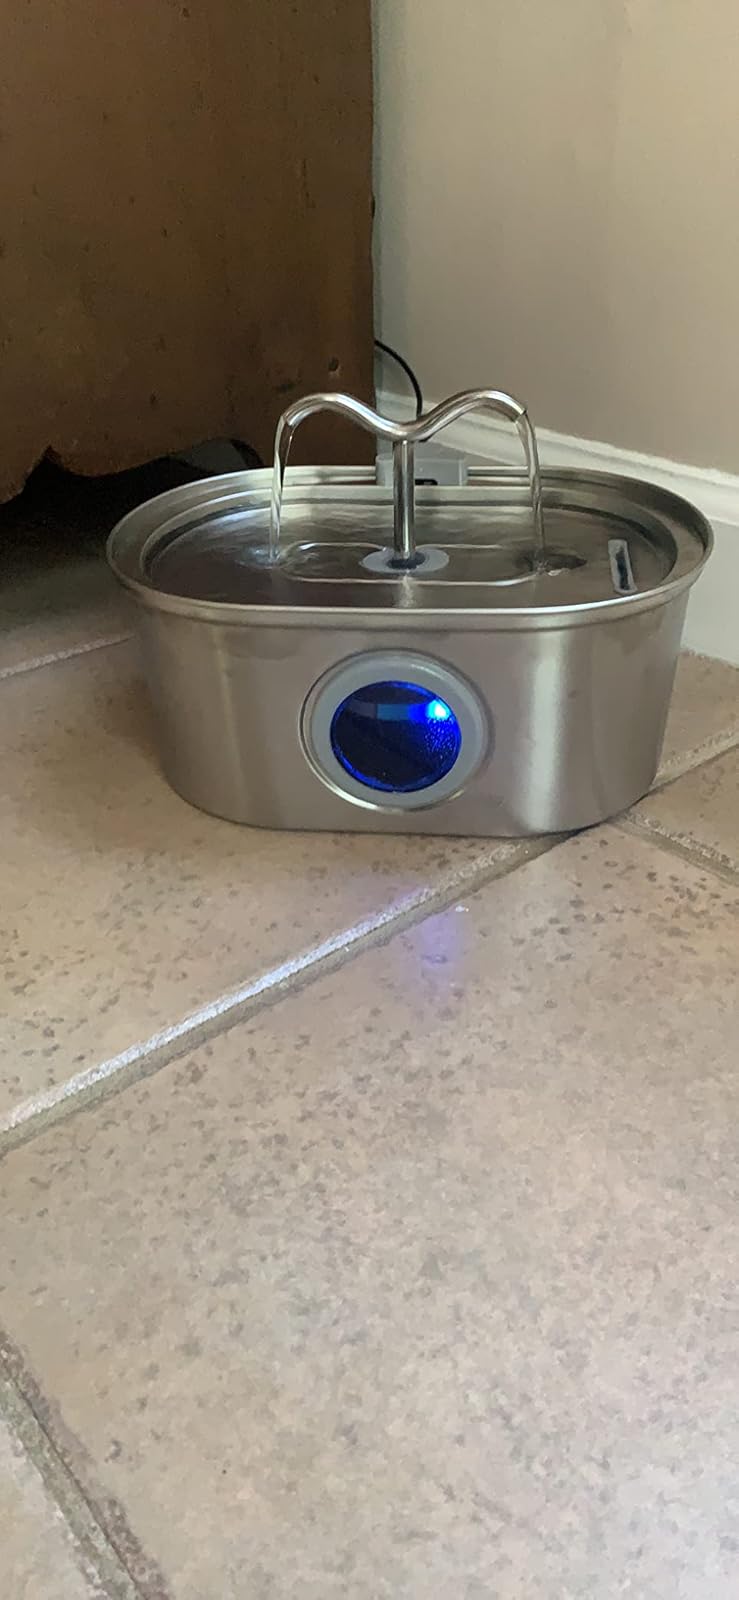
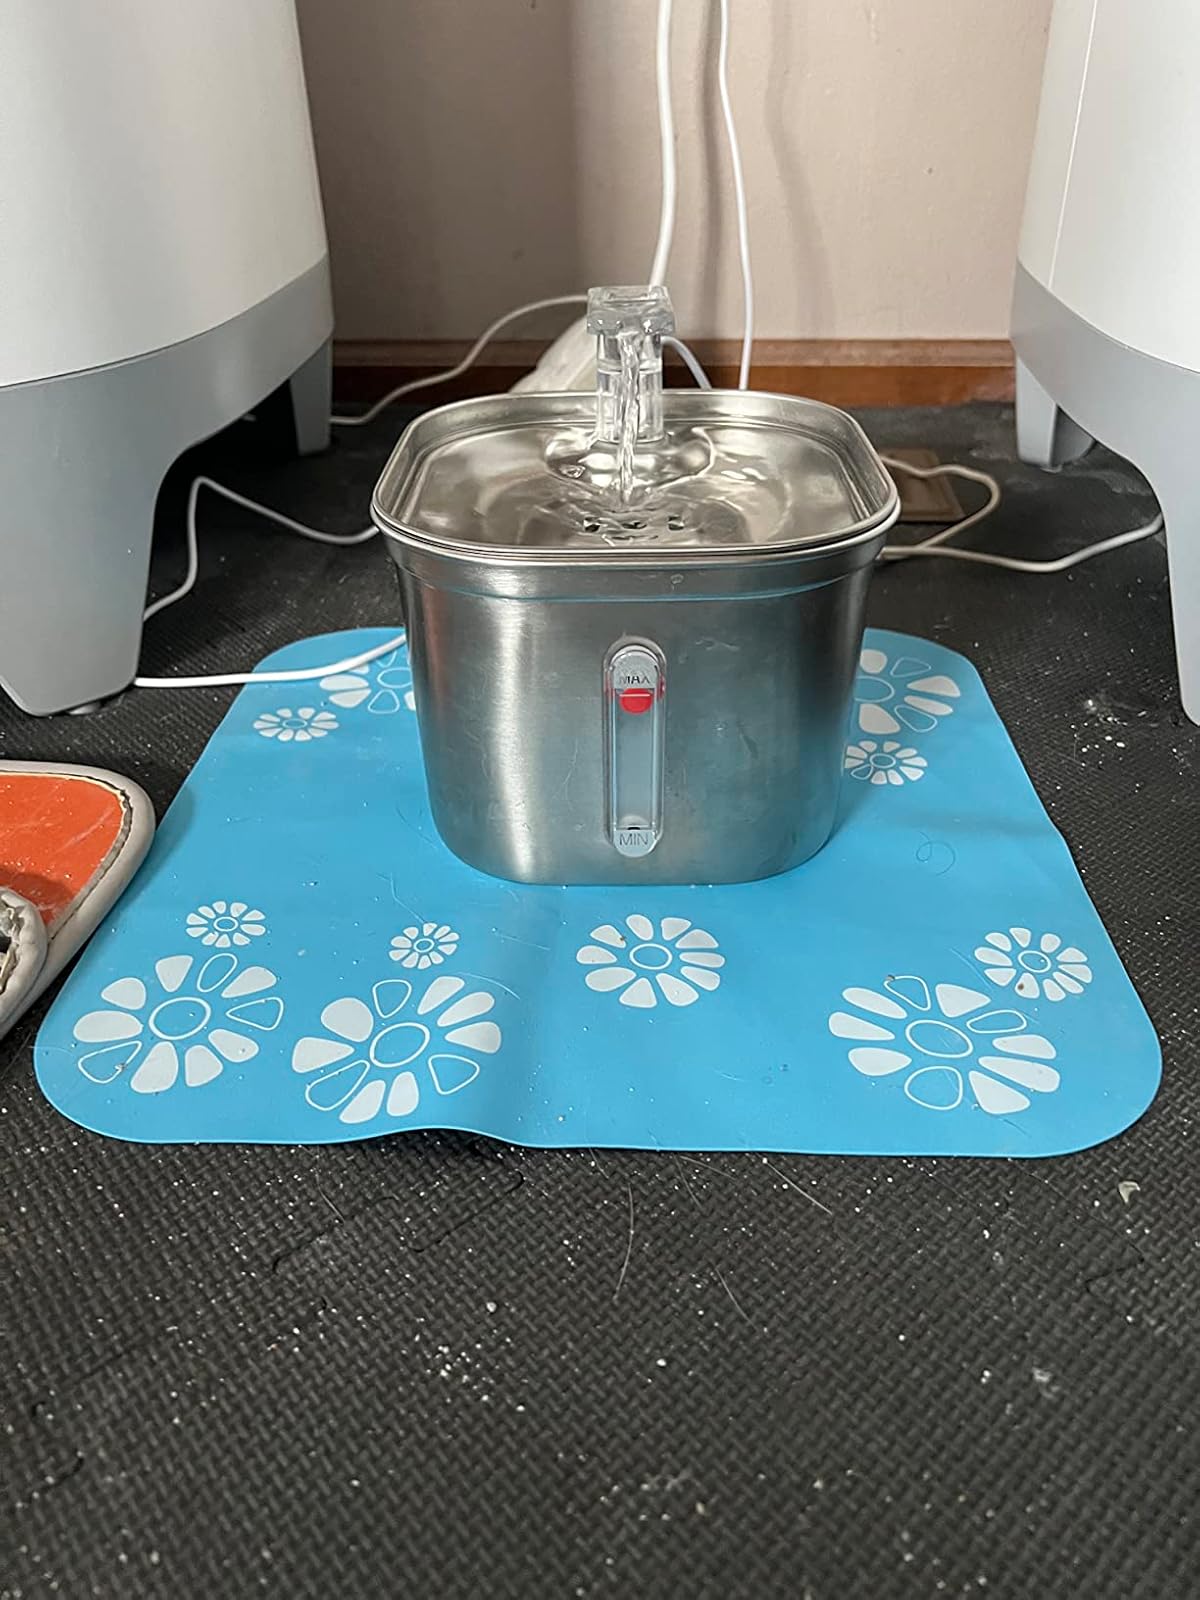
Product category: items_bowl
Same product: no